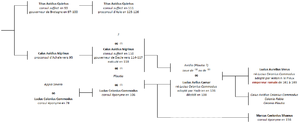
Famille des Avidii et des Ceionii de l'époque des Flaviens et des Antonins. Arbre non exhaustif.
Lucius Ceionius Commodus, parfois avec le cognomen Verus, est un sénateur romain, consul en 106. Il est le père de Lucius Aelius, un temps successeur d'Hadrien, et le grand-père de Lucius Aurelius Verus, co-empereur de Marc Aurèle.
Caius Avidius Nigrinus est un sénateur et général romain des Iᵉʳ et IIᵉ siècles, consul suffect en 110 sous le règne de Trajan, dont il est un proche. Il est mis à mort au début du règne d'Hadrien en 118. Il est en outre le grand-père du futur empereur Lucius Aurelius Verus.
Titus Avidius Quietus est un sénateur romain du Iᵉʳ siècle, consul suffect en 93 sous Domitien et gouverneur de Bretagne entre 97 et 100 sous Trajan.
Titus Avidius Quietus est un sénateur romain du IIᵉ siècle, consul suffect en 111 sous Trajan et proconsul d'Asie en 125/126 sous Hadrien.
Lucius Ceionius Commodus est un sénateur romain du Iᵉʳ siècle, consul en 78 à la fin du règne de Vespasien. Il est le grand-père paternel de Lucius Aelius, un temps successeur d'Hadrien, et l'arrière-grand-père de Lucius Aurelius Verus, co-empereur de Marc Aurèle.